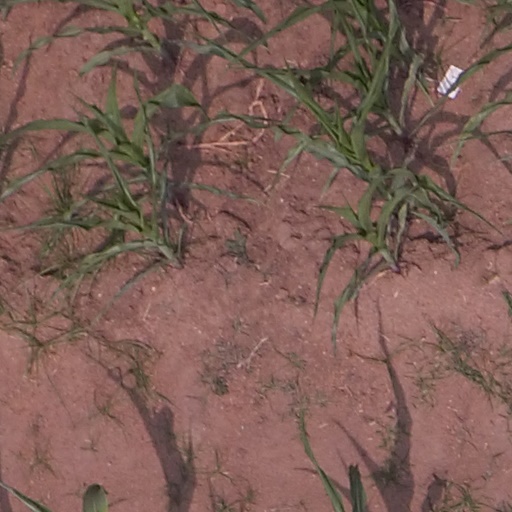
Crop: maize; corn